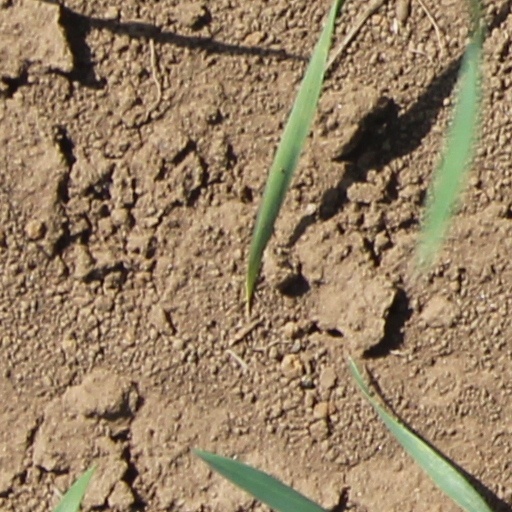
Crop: wheat